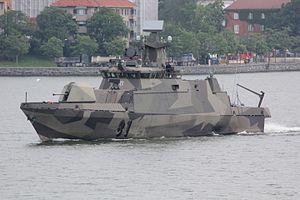
La Classe Hamina est une série de quatre navires d'attaque rapide lance-missiles construits par Aker Finnyards à Rauma pour la marine finlandaise de la fin des années 90 au début des années 2000. Destinés à la défense côtière, ils sont légers, rapides, agiles et adaptés à la topographie de la Baltique, ils peuvent opérer en coordination avec d'autres unités à terre ou en mer. Polyvalents, ils sont bien armés pour leur taille et peuvent assurer des missions de lutte antiaérienne, de lutte anti-sous-marine, de combat de surface et de mouillage de mines.